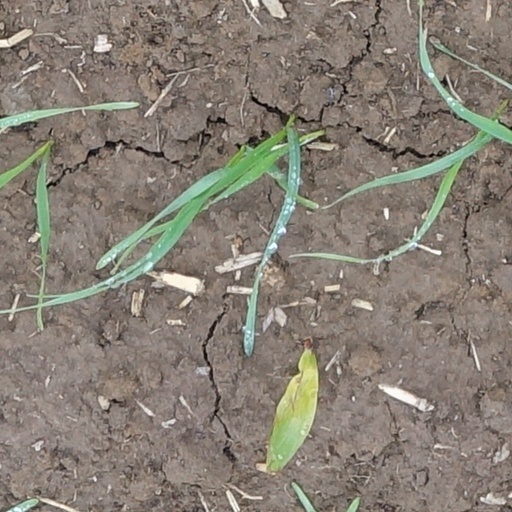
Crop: wheat